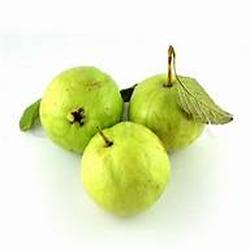
Label: Guava